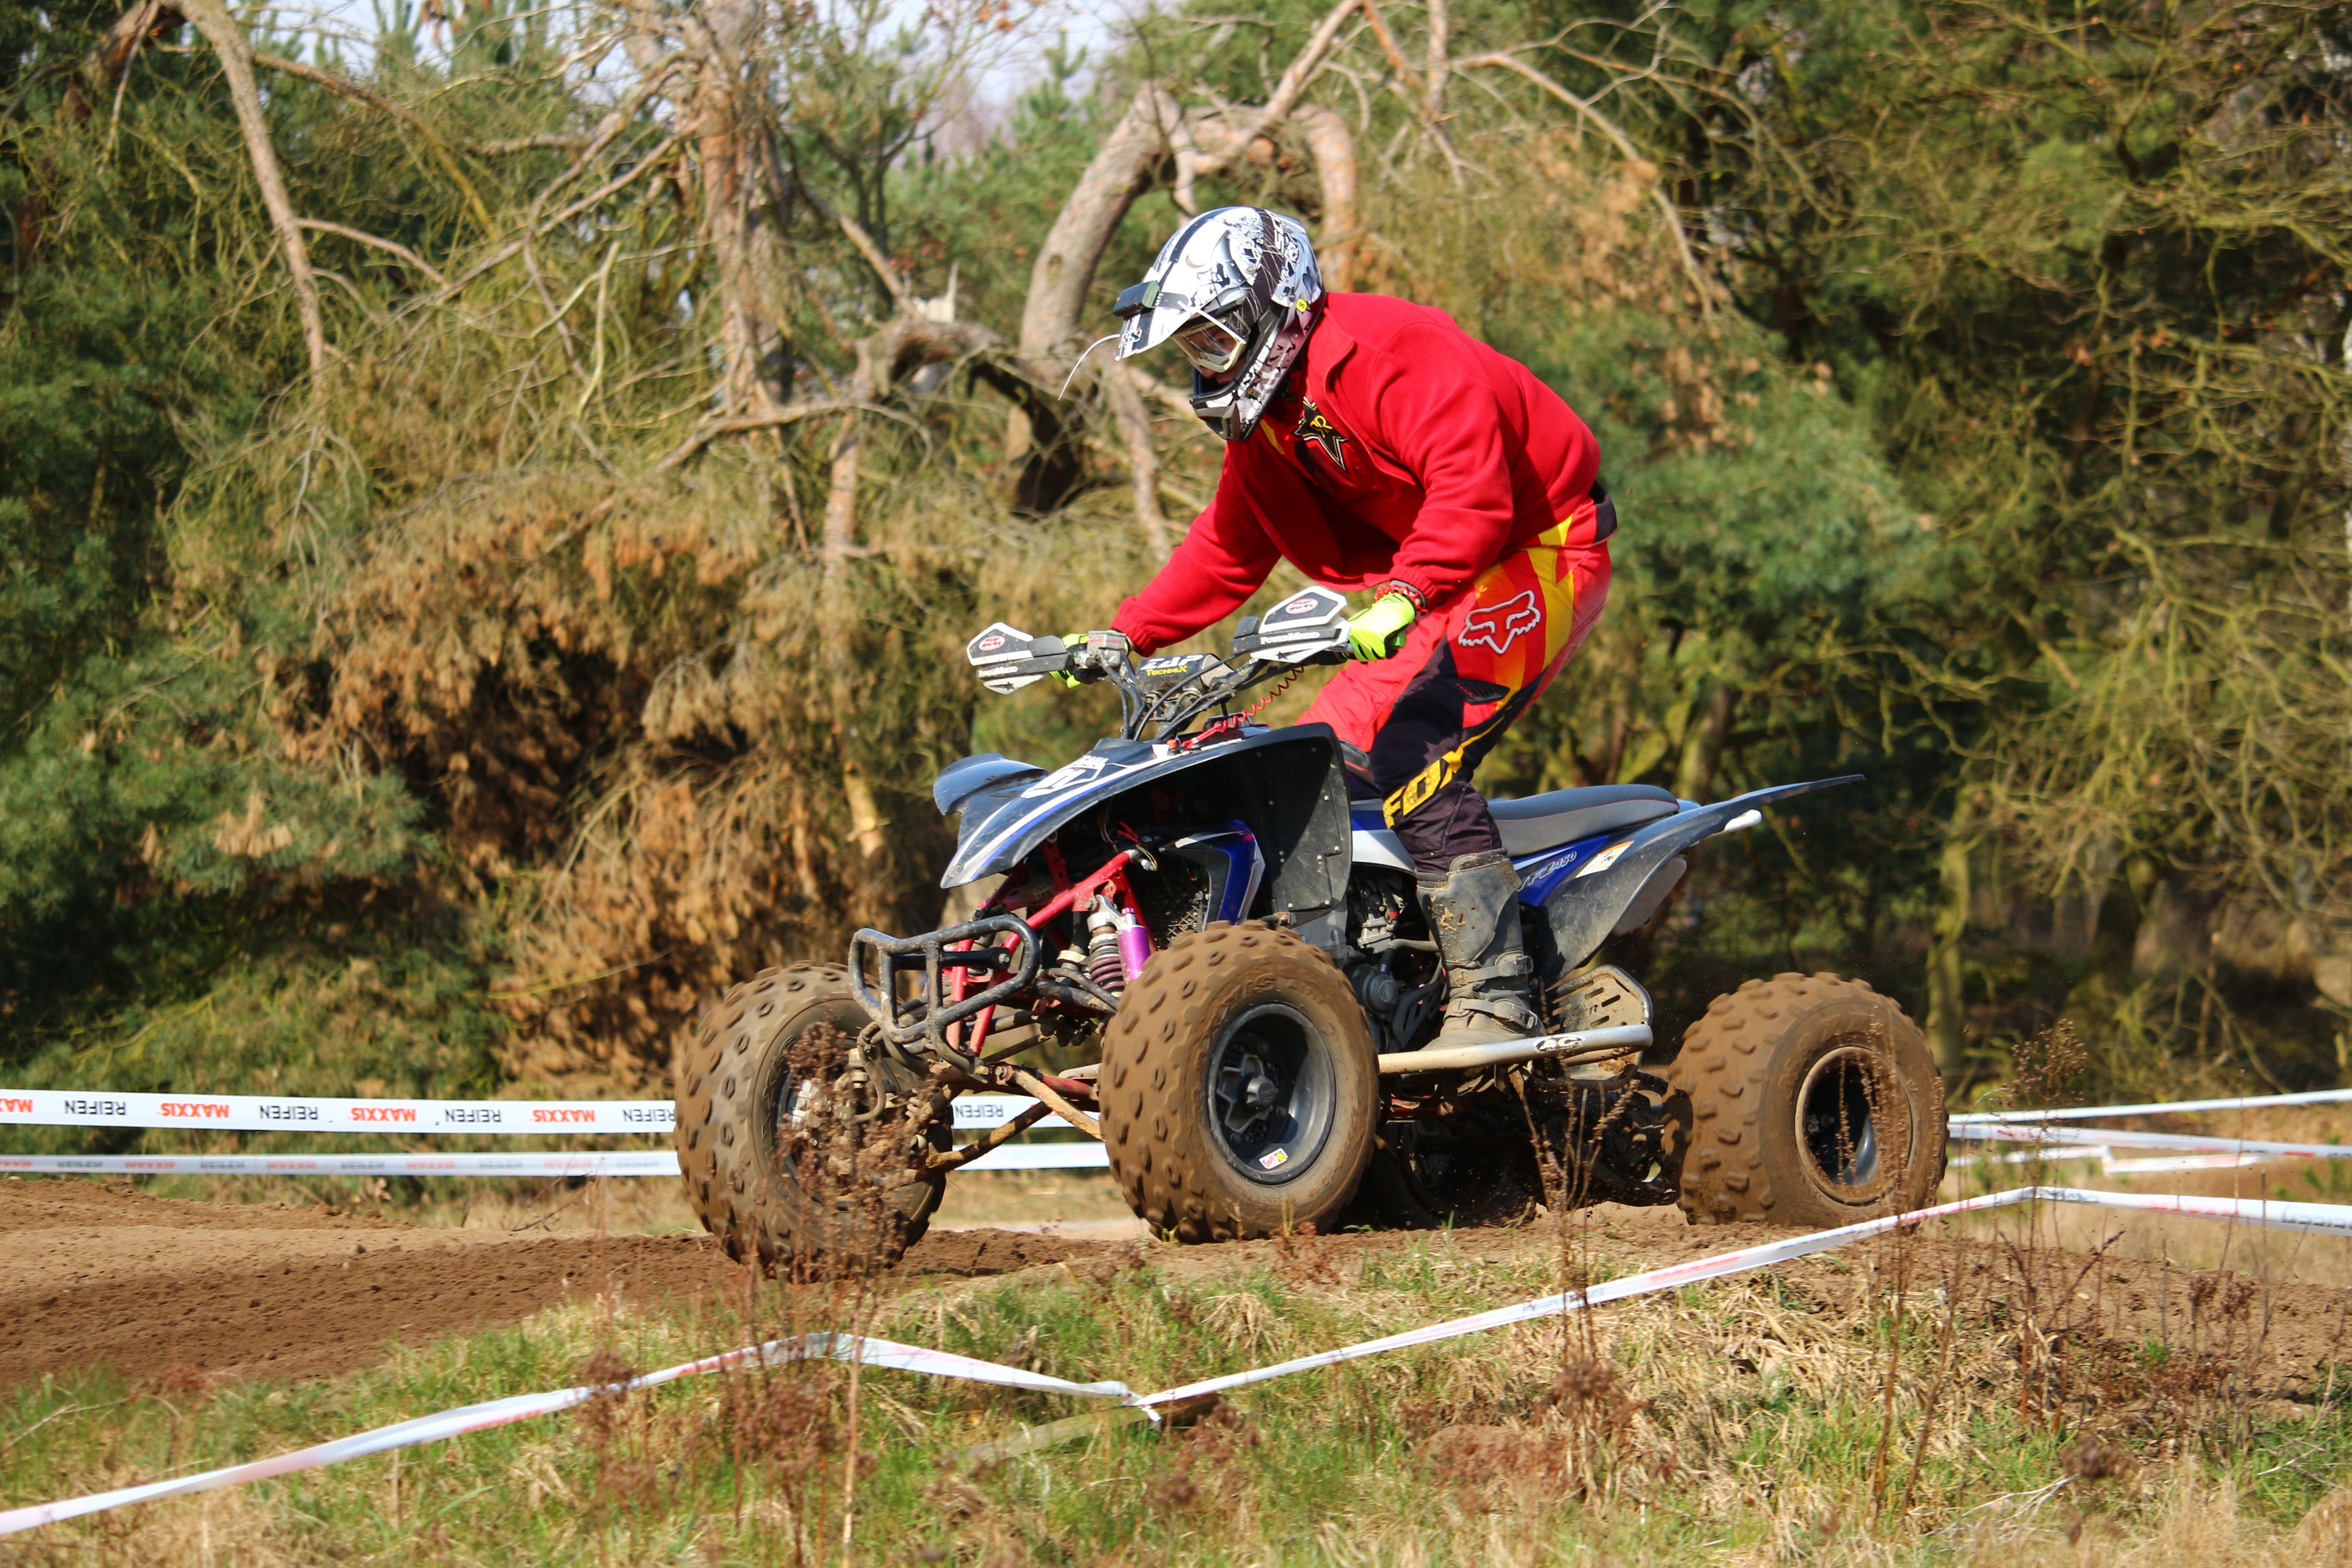
sand, vehicle, motorcycle, mud, motocross, soil, cross, extreme sport, race, sports, racing, quad, motorsport, atv, all terrain vehicle, motorcycle racing, auto racing, off roading, endurocross, off road racing